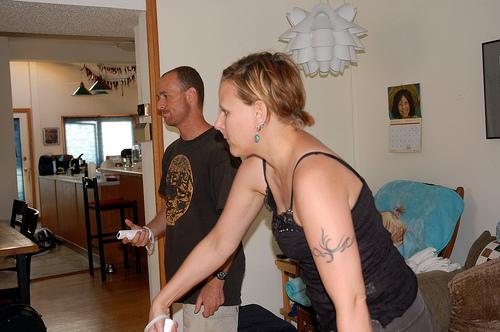
A man and a woman standing next to each other.